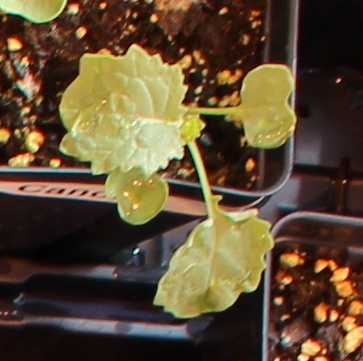
Label: Canola